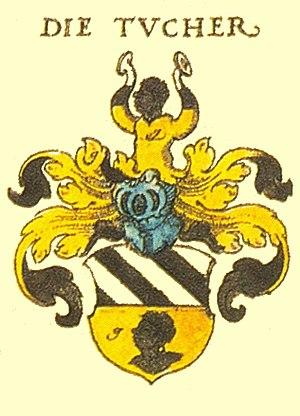
La famille Tucher von Simmelsdorf est une famille noble allemande.